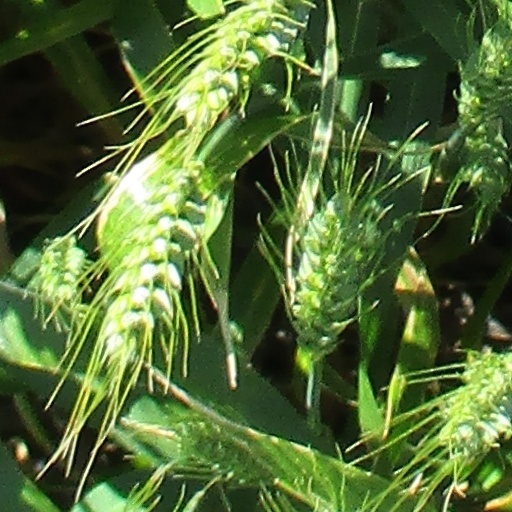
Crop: wheat